P. R. Pisharoty

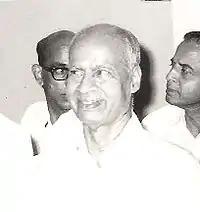
Prof. P. R. Pisharoty

Pisharoth Rama Pisharoty (10 February 1909 – 24 September 2002) was an Indian physicist and meteorologist, and is considered to be the father of remote sensing in India.